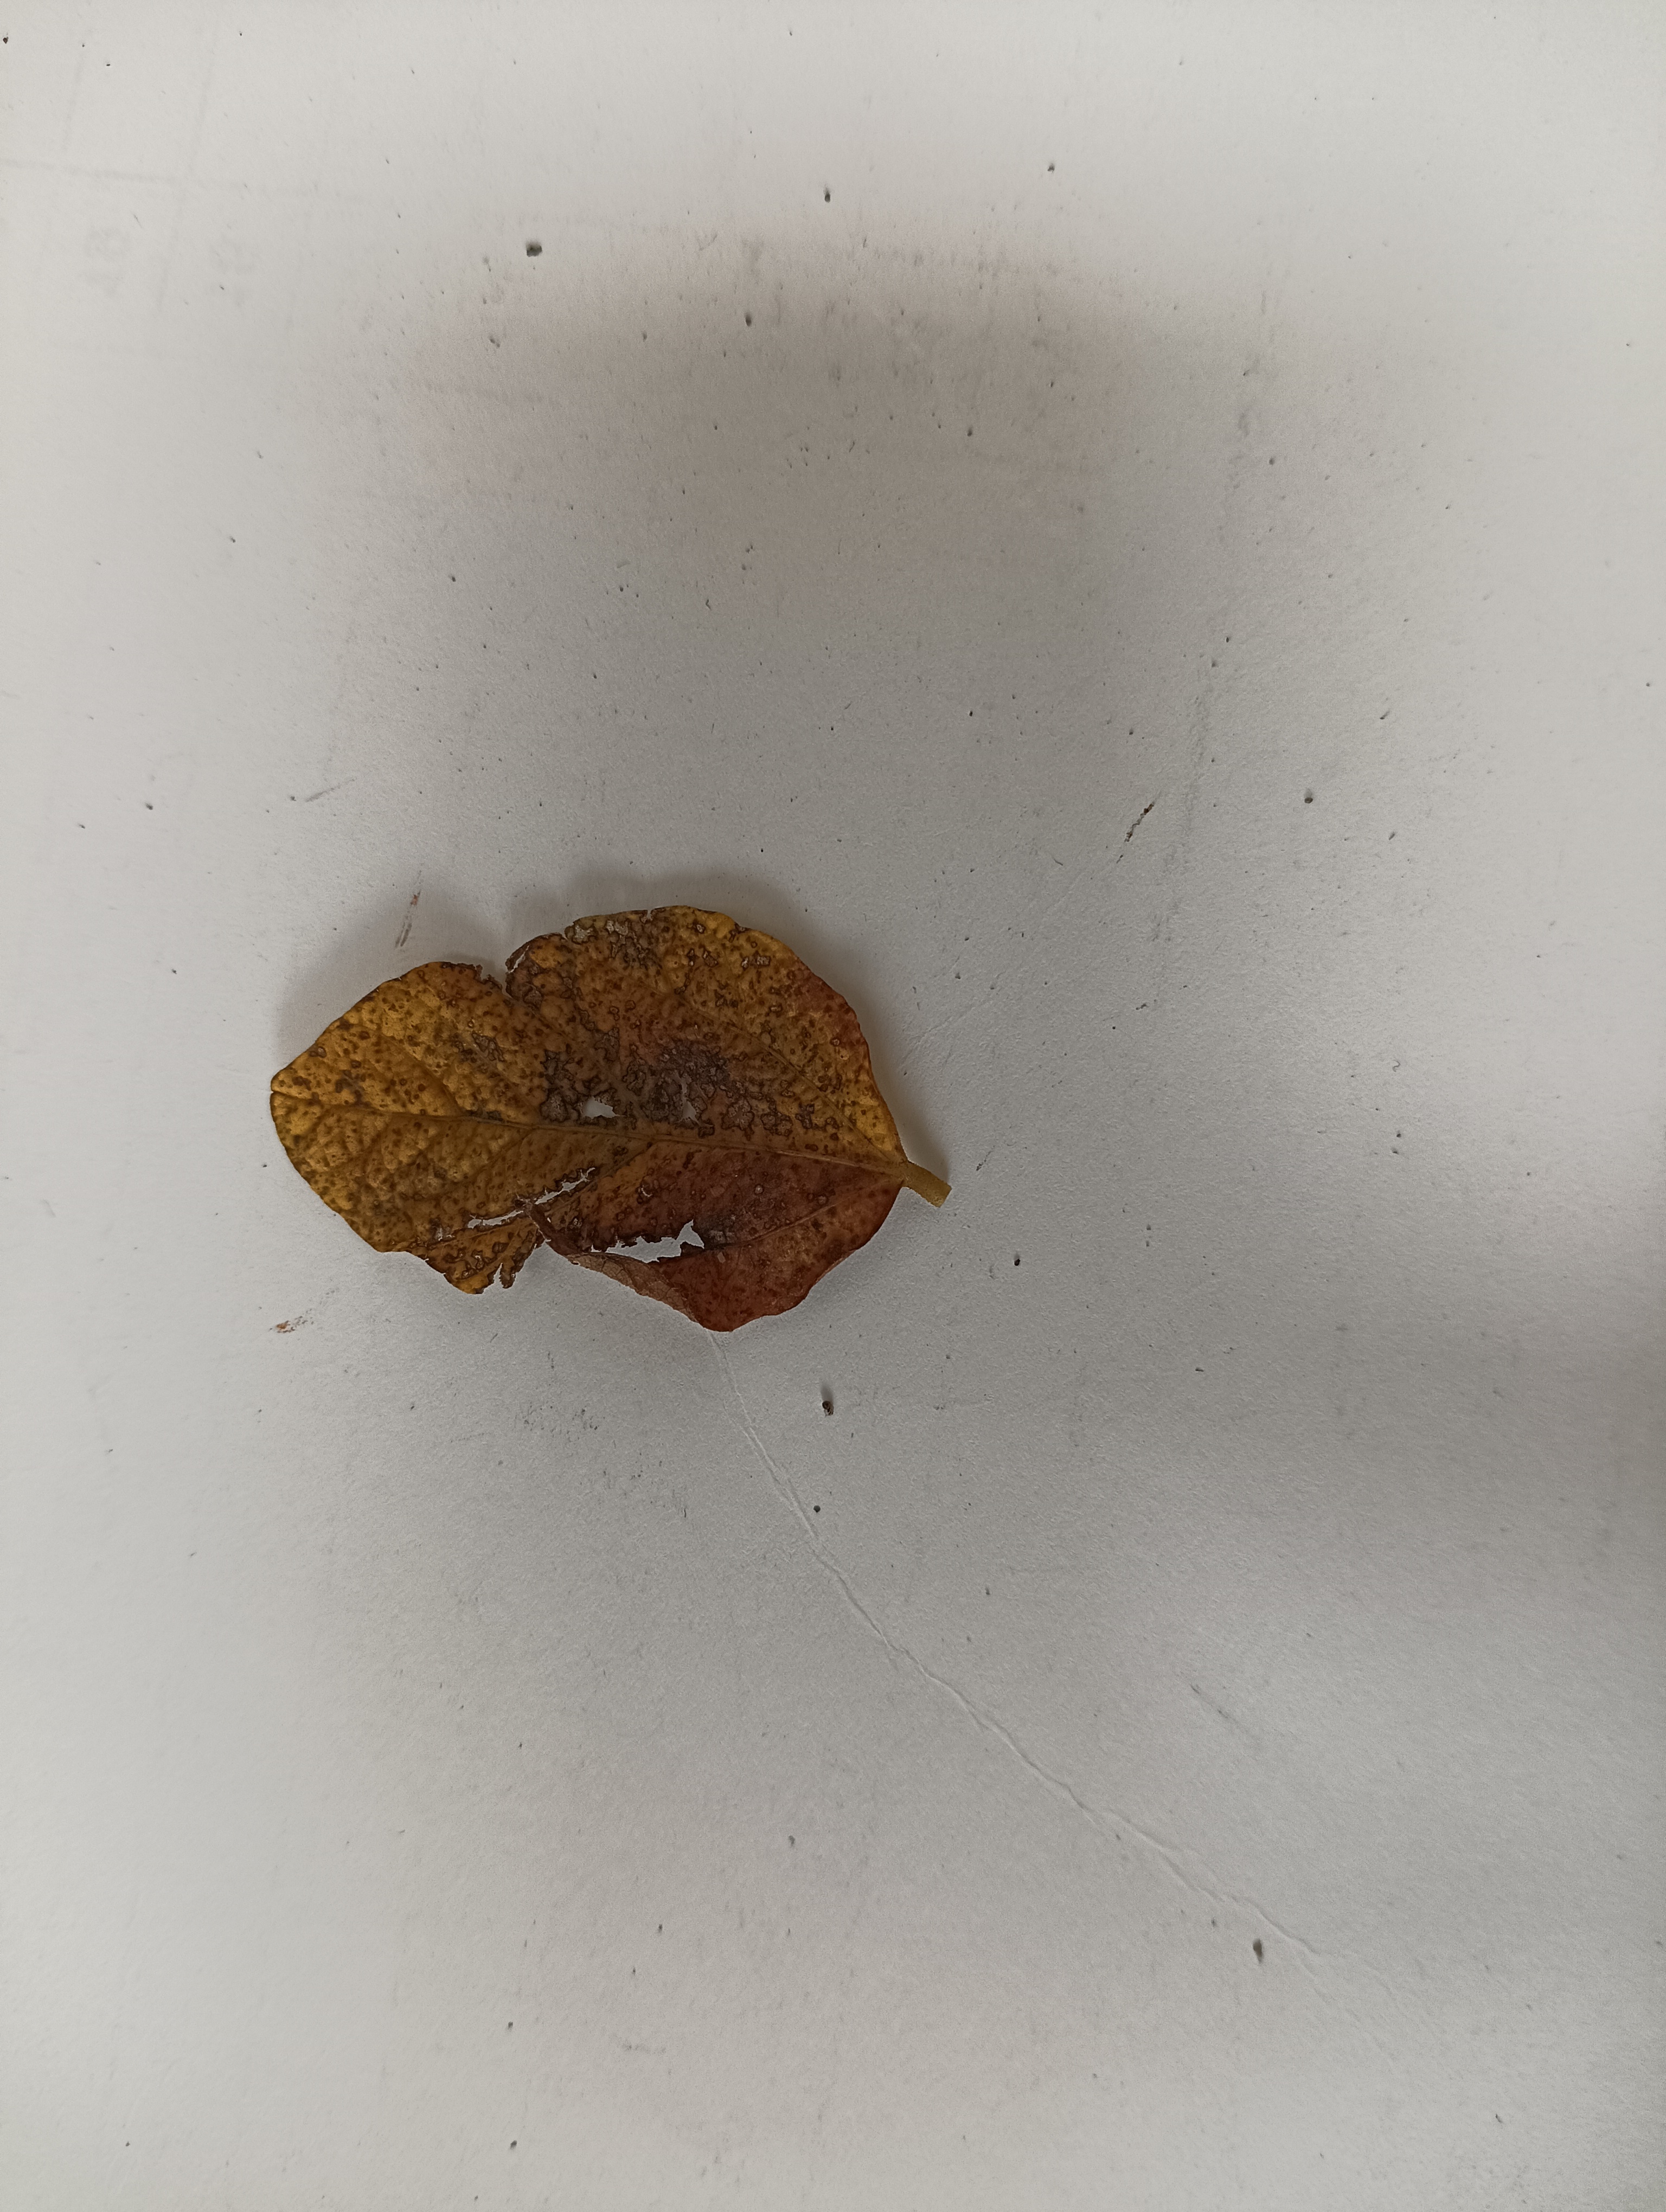
Label: Dry_leaf